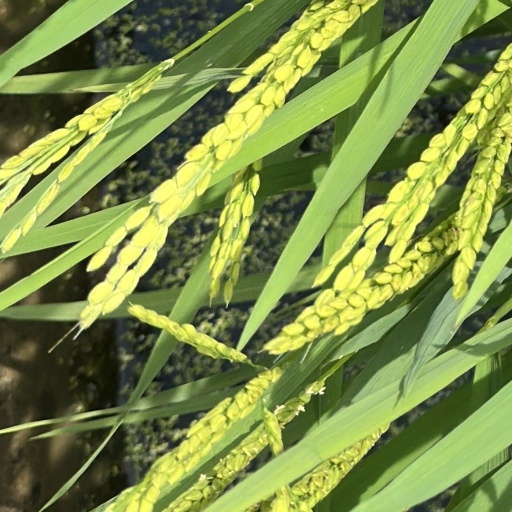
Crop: rice